Backslash

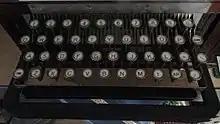
A Teletype Wheatstone Perforator keyboard from the 1930s, with backslash in the end of the third row

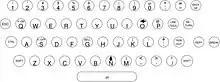
Teletype ASR-33 keyboard layout with ASCII character set, prior to June 14, 1966, with backslash on shift+L

, efforts to identify either the origin of this character or its purpose before the 1960s have not been successful. The earliest known reference found to date is a 1937 maintenance manual from the Teletype Corporation with a photograph showing the keyboard of its Kleinschmidt keyboard perforator WPE-3 using the Wheatstone system. The symbol was called the "diagonal key", and given a (non-standard) Morse code of .